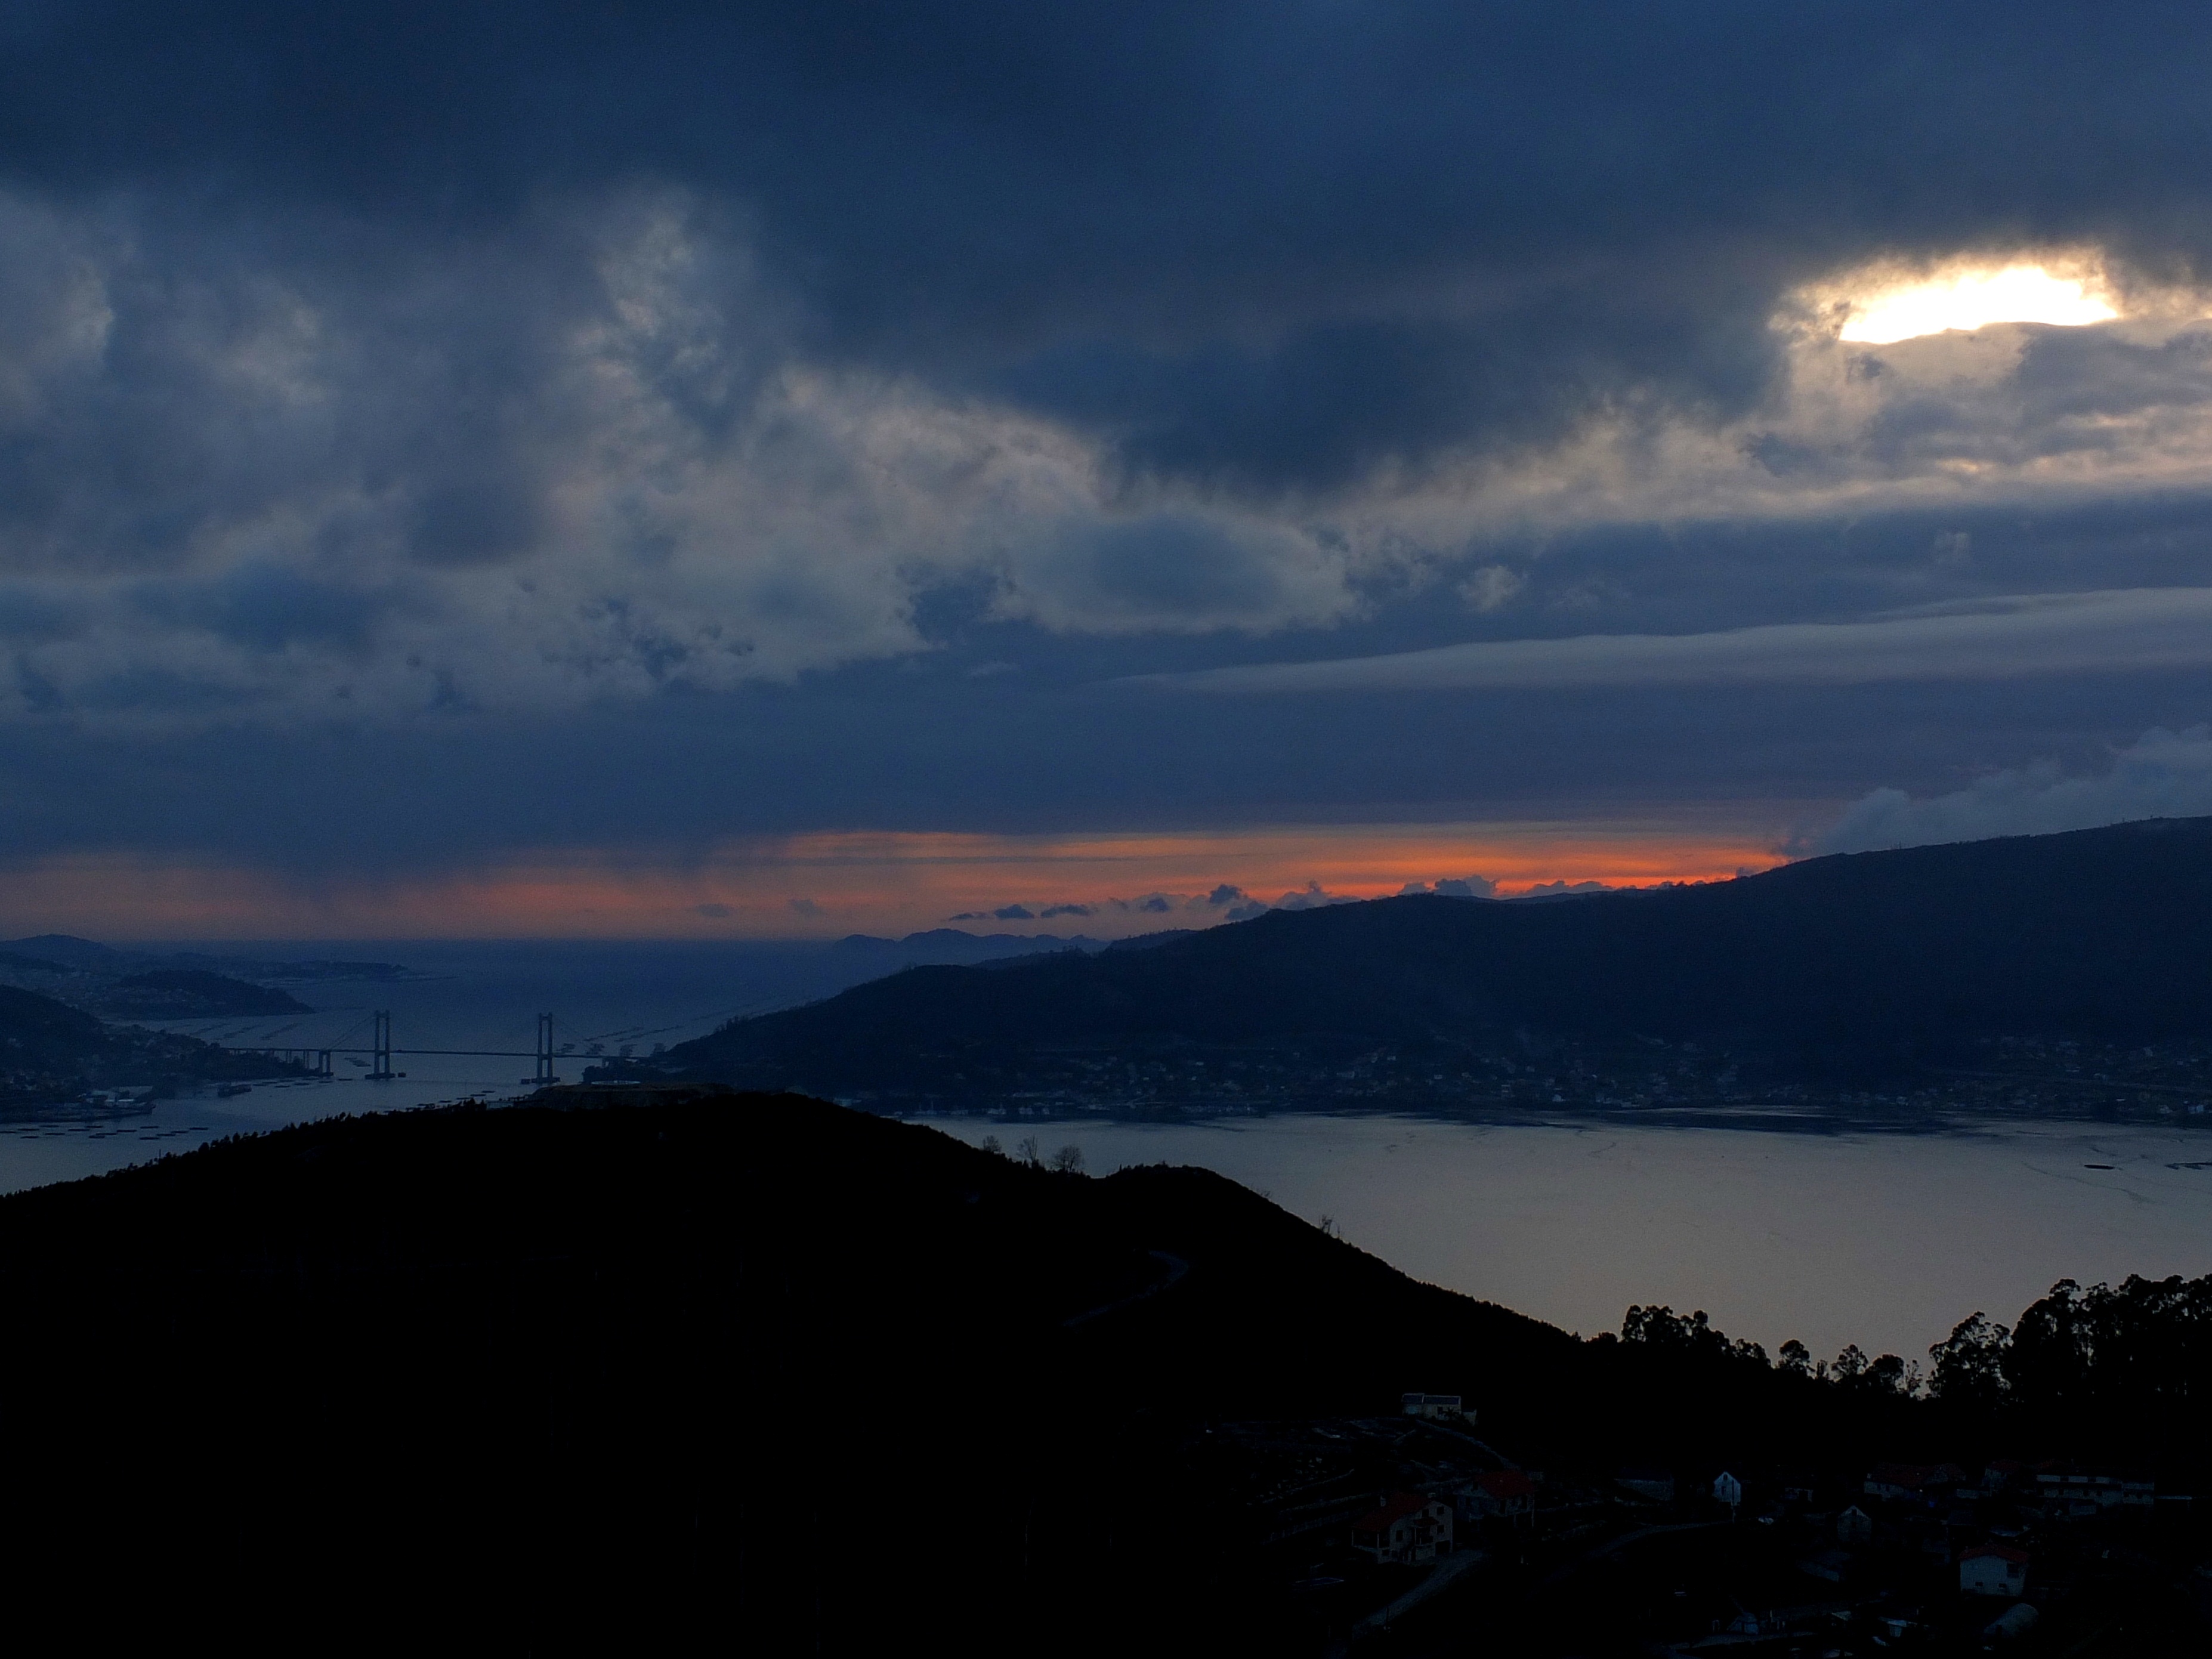
landscape, sea, coast, horizon, mountain, snow, cloud, sky, sun, sunrise, sunset, sunlight, morning, hill, lake, dawn, atmosphere, dusk, evening, weather, darkness, spain, espaa, galicia, paisajes, arcade, loch, ggl1, gaby1, fujifilmxs1, arcadegaliciaespaa, meteorological phenomenon, atmospheric phenomenon, mountainous landforms